List of UK top-ten singles in 2011

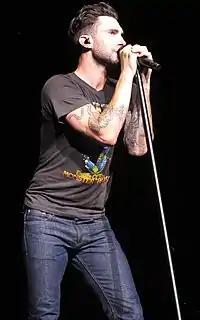
Adam Levine and his group Maroon 5 scored a major comeback hit this year with "Moves Like Jagger". The song, a collaboration with Christina Aguilera, became the UK's second best seller of the year, with 16 consecutive weeks in the top 10, including seven straight weeks at number two. It is the highest-selling song not to peak at number-one in the UK, with over 1.5 million copies sold there.

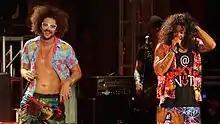
American electronic dance music duo LMFAO achieved the third best selling single of 2011 with "Party Rock Anthem". The record spent four straight weeks at number-one in the UK and lasted 12 weeks in the top 10. It went on to sell over 1.2 million copies in the UK alone.

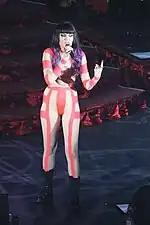
Jessie J made her UK top 10 debut this year, scoring four entries. The most successful of these was "Price Tag", featuring American rapper B.o.B, which reached number-one in February for two weeks and ended up as the UK's fourth best selling single of the year.

The UK Singles Chart is one of many music charts compiled by the Official Charts Company that calculates the best-selling singles of the week in the United Kingdom. Since 2004 the chart has been based on the sales of both physical singles and digital downloads, with airplay figures excluded from the official chart. This list shows singles that peaked in the Top 10 of the UK Singles Chart during 2011, as well as singles which peaked in 2010 and 2012 but were in the top 10 in 2011. The entry date is when the song appeared in the top 10 for the first time (week ending, as published by the Official Charts Company, which is six days after the chart is announced).